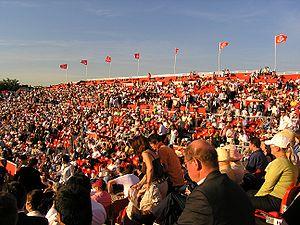
Le tournoi du Queen's est un tournoi de tennis masculin du circuit professionnel ATP. Il fait partie de la catégorie des tournois ATP 500 Series depuis 2015.